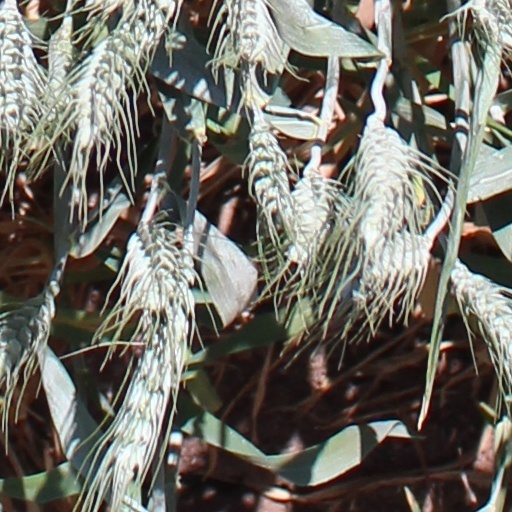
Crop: wheat